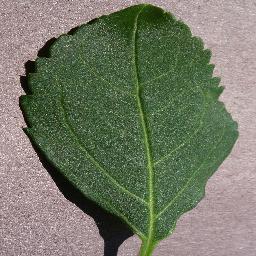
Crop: cherry
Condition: (including_sour)_healthy